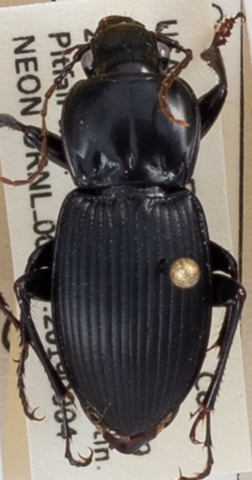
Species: Cyclotrachelus sigillatus
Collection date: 2019-09-04
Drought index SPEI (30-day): -0.026
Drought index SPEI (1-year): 2.09
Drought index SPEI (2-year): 2.09